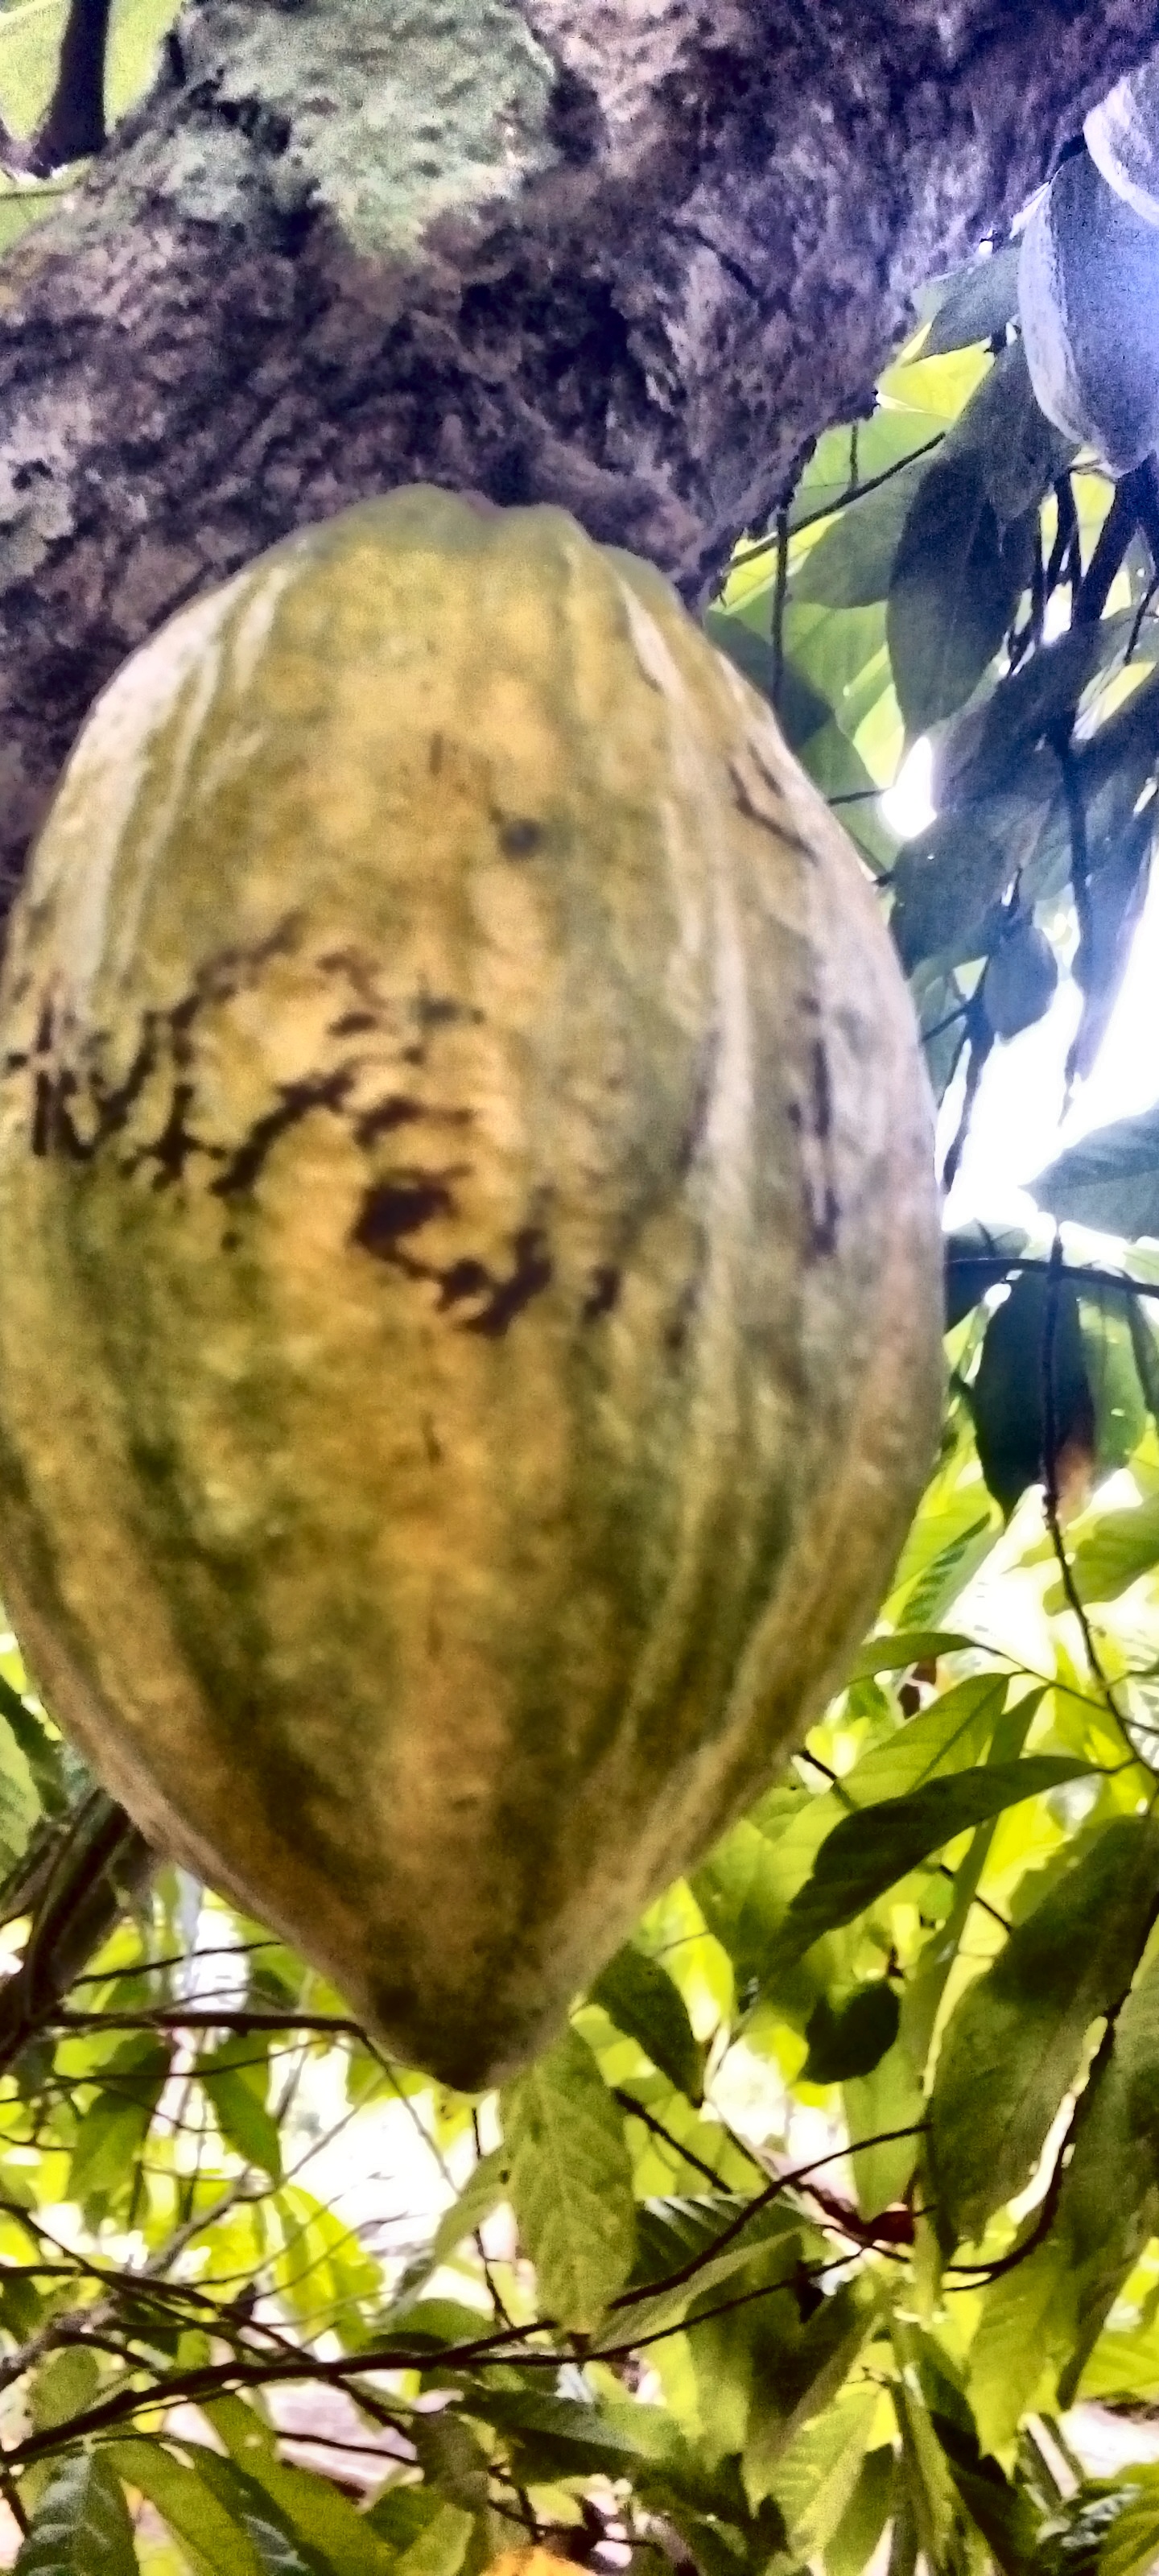
Maturity: mature
Variety: Angoleta